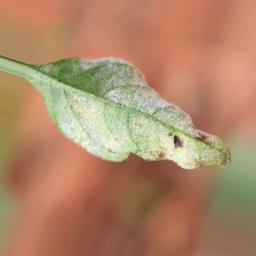
Label: powdery mildew